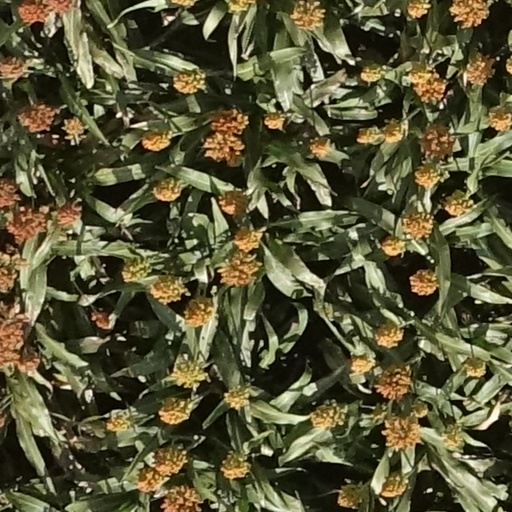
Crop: sorghum